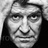
Emotion: sad